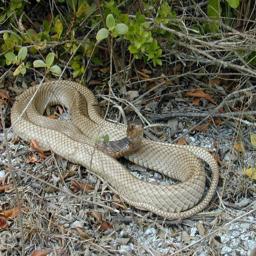
Animal: snakes